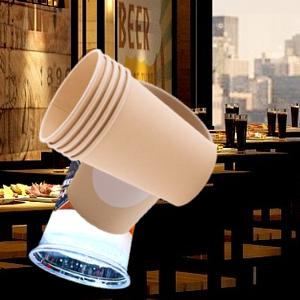
Label: cups